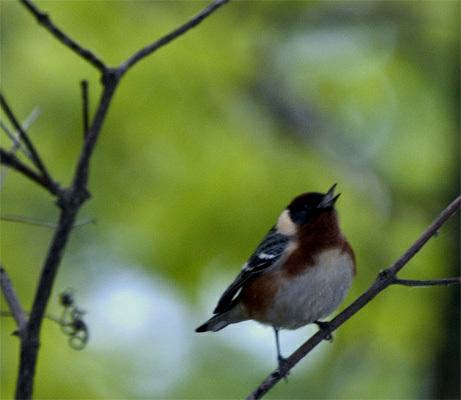
A photo of a bay breasted warbler